Impact and popularity of K-pop

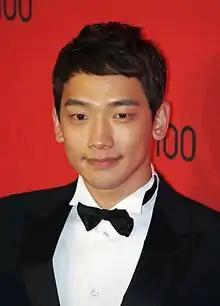
Rain at the 2011 "Time" 100 gala at Lincoln Center in New York City

Korean telenovelas were aired locally in the Philippines starting in 2003, marking a further expansion of the Hallyu wave. K-pop took longer to catch on; it gained popularity through the internet, and through Korean expatriate celebrities like Sandara Park. Super Junior held a concert in the Philippines in 2010.